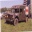
Label: ambulance